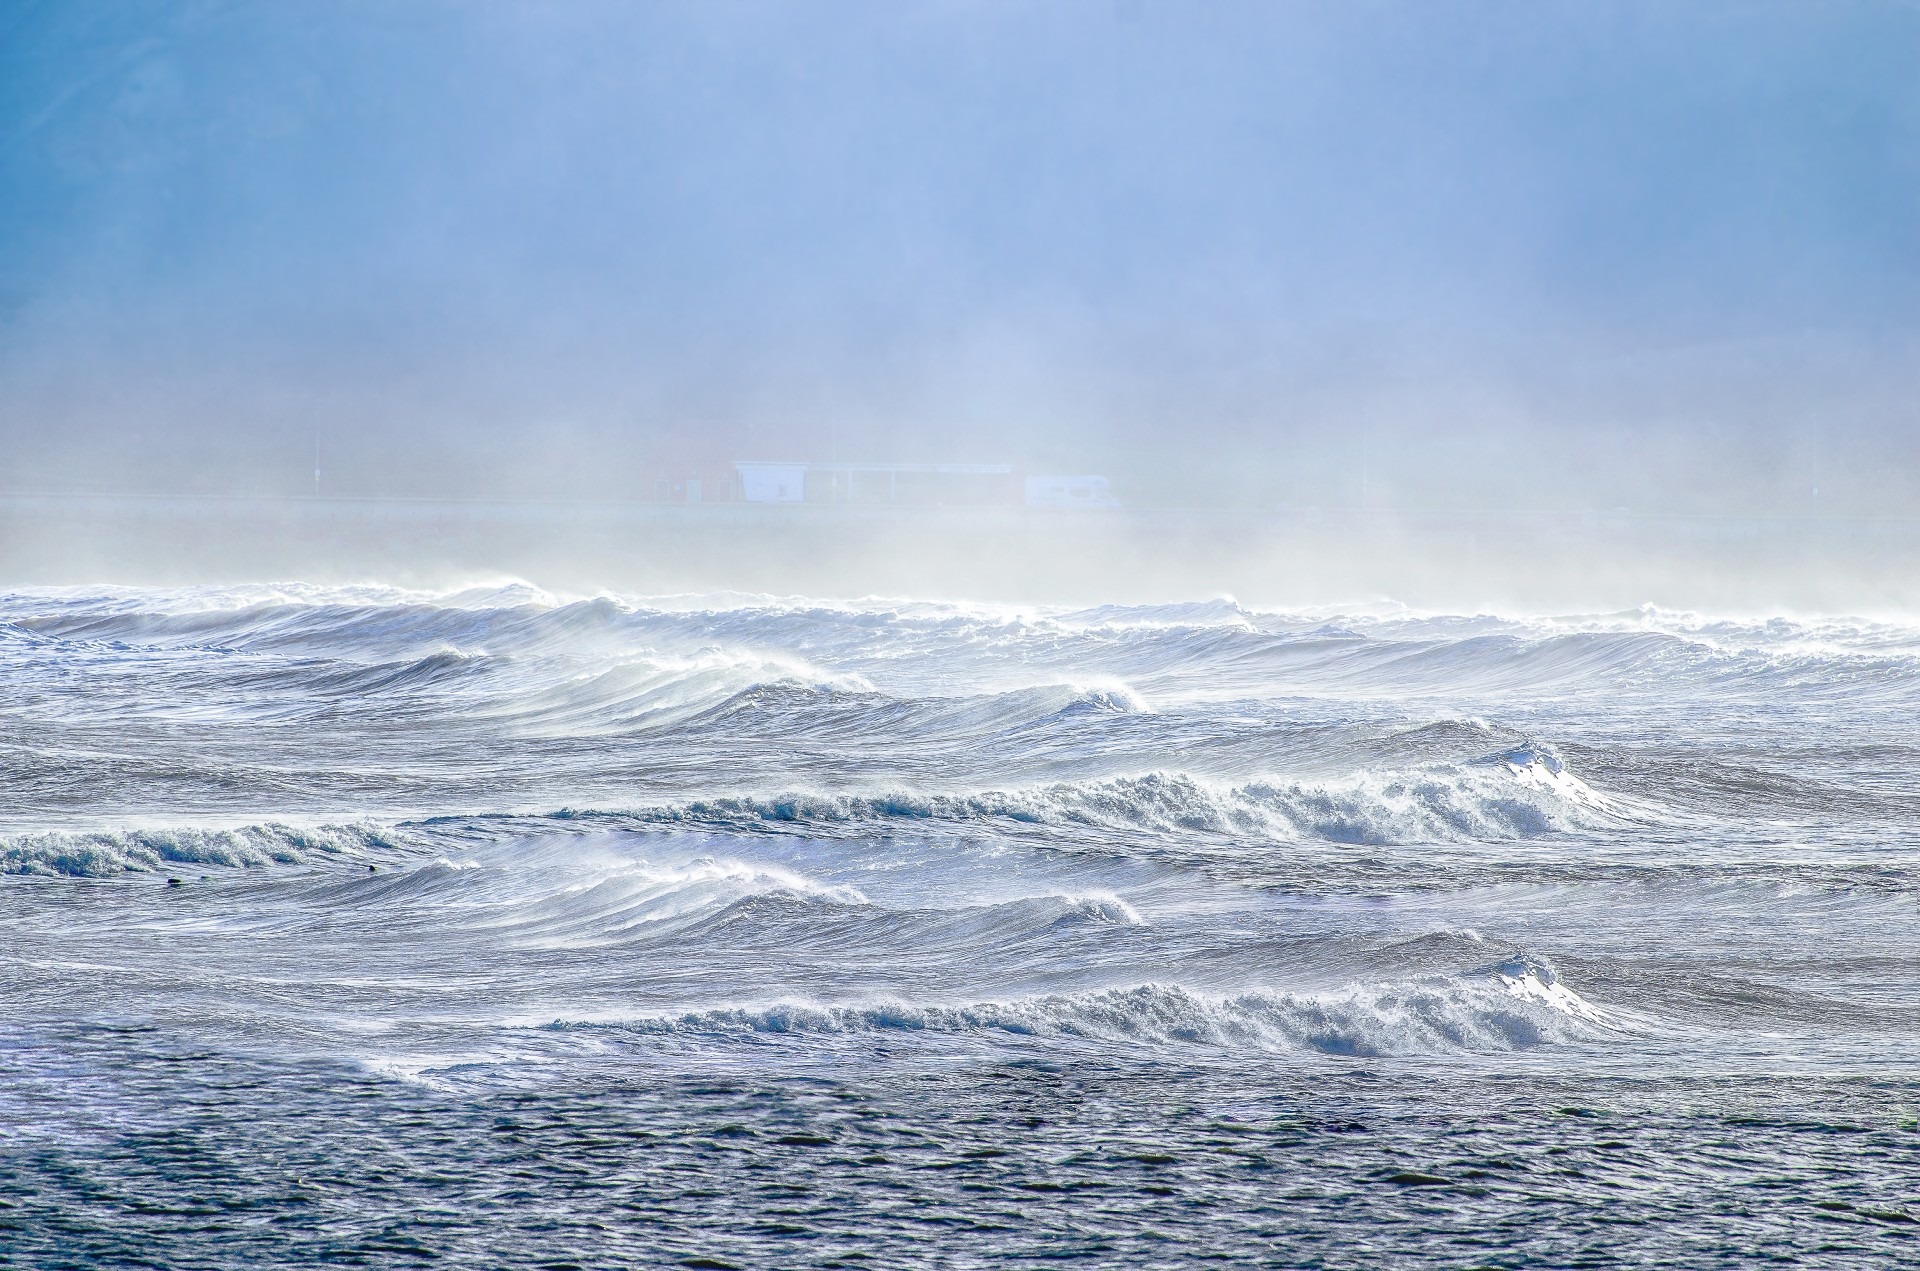
beach, sea, coast, outdoor, ocean, horizon, liquid, cloud, sky, sunshine, shore, wave, adventure, wind, summer, surf, spray, weather, clean, blue, power, waves, cool, pacific, arctic ocean, shorebreak, wind wave